List of United States Army units with colonial roots

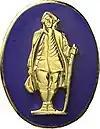
Distinctive Unit Insignia: 111th Inf

Revolutionary War Campaigns: Trenton, Princeton, Brandywine, Germantown